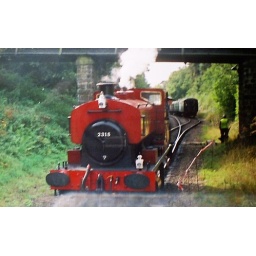
No.2315 running around the train at Groombridge station